FanDuel Sports Network Kansas City

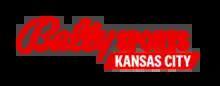
Former Bally Sports Kansas City logo, used from 2021 to 2024.

On December 14, 2017, as part of a merger between both companies, The Walt Disney Company announced plans to acquire all 22 regional Fox Sports networks from 21st Century Fox, including Fox Sports Kansas City. However, on June 27, 2018, the Justice Department ordered their divestment under antitrust grounds, citing Disney's ownership of ESPN. On May 3, 2019, Sinclair Broadcast Group and Entertainment Studios (through their joint venture, Diamond Holdings) bought Fox Sports Networks from The Walt Disney Company for $10.6 billion. The deal closed on August 22, 2019. On November 17, 2020, Sinclair announced an agreement with casino operator Bally's Corporation to serve as a new naming rights partner for the FSN channels. Sinclair announced the new Bally Sports branding for the channels on January 27, 2021. On March 31, 2021, coinciding with the start of the 2021 Major League Baseball season, Fox Sports Kansas City rebranded as Bally Sports Kansas City, resulting in 18 other Regional Sports Networks renamed Bally Sports in their respective regions.